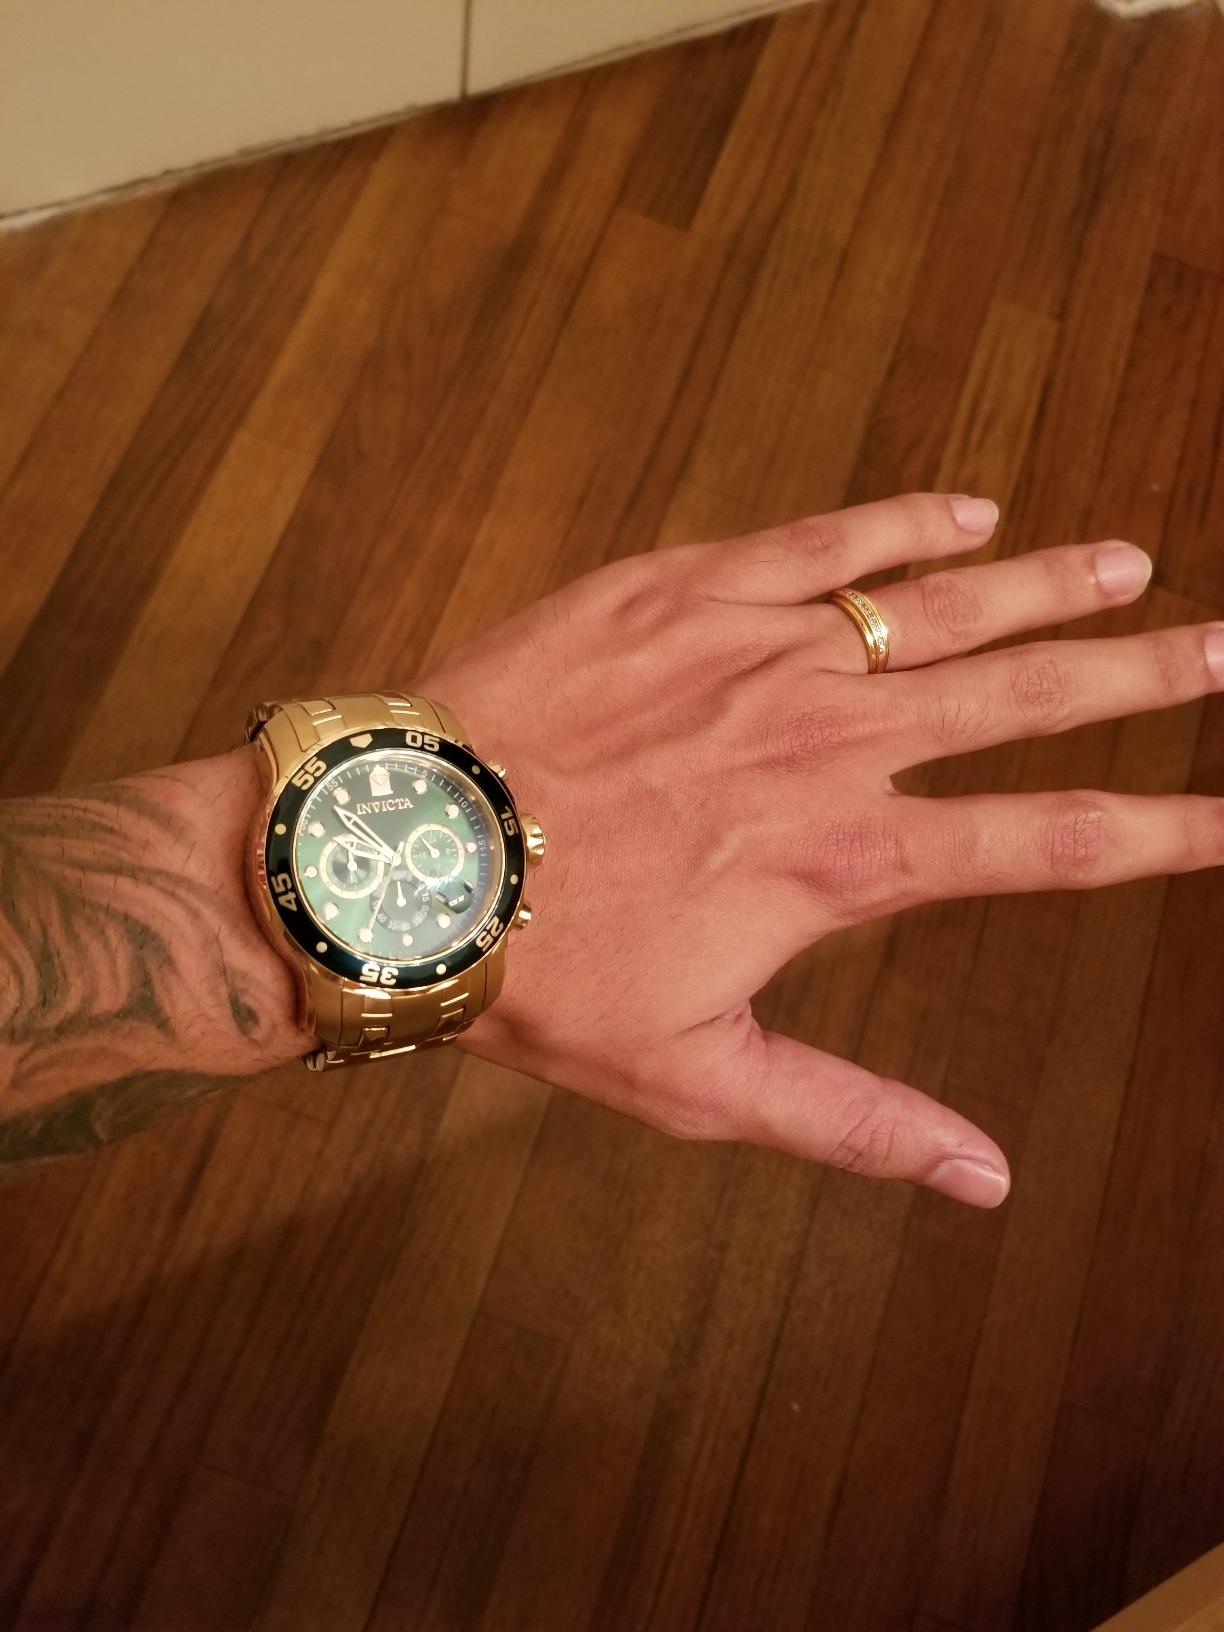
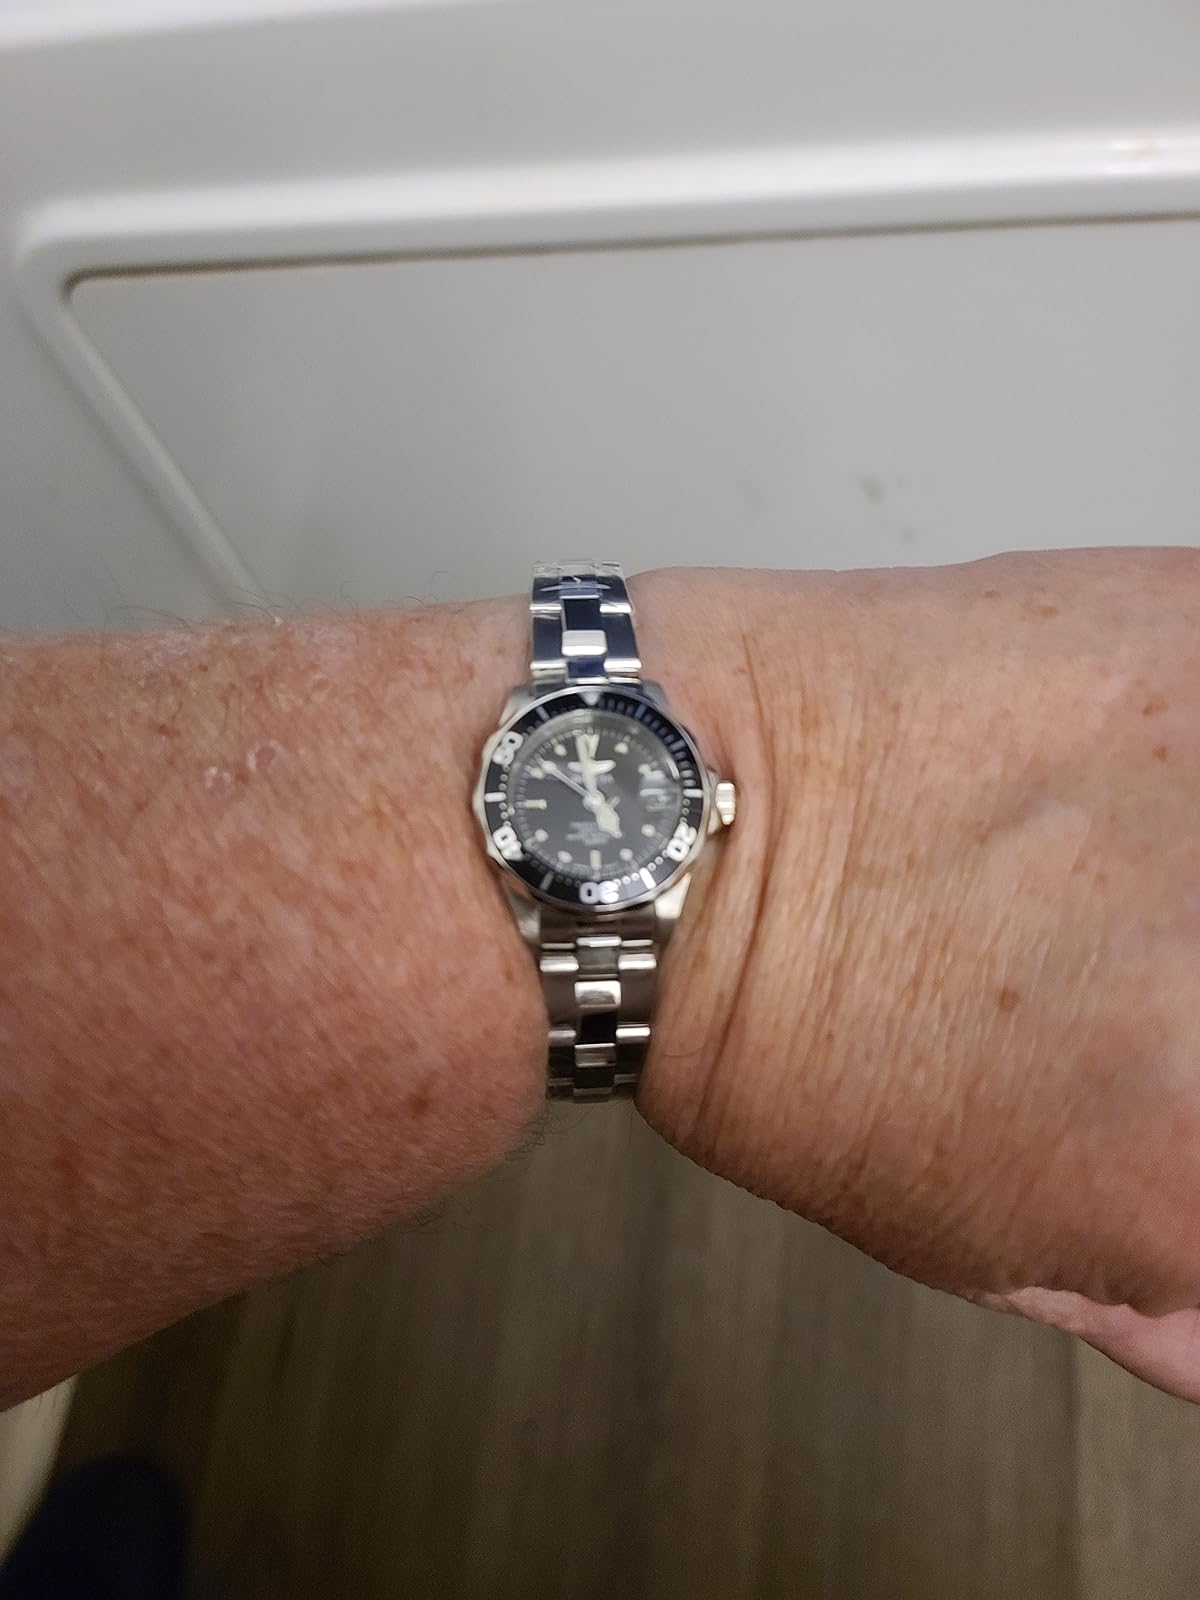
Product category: accessories_watch
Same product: no